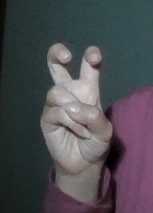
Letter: toot